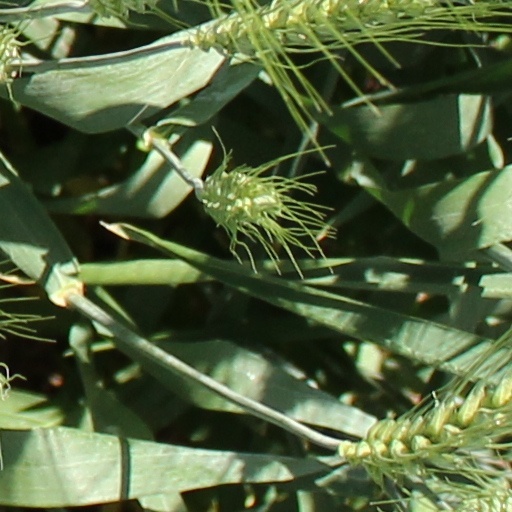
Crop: wheat